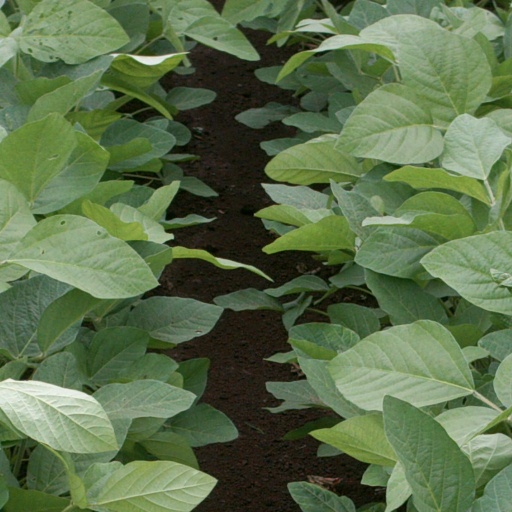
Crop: soybean